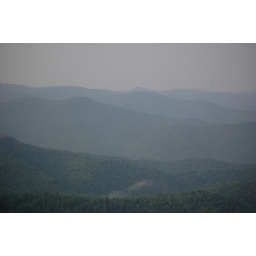
Blue Ridge Parkway near the family mountain home